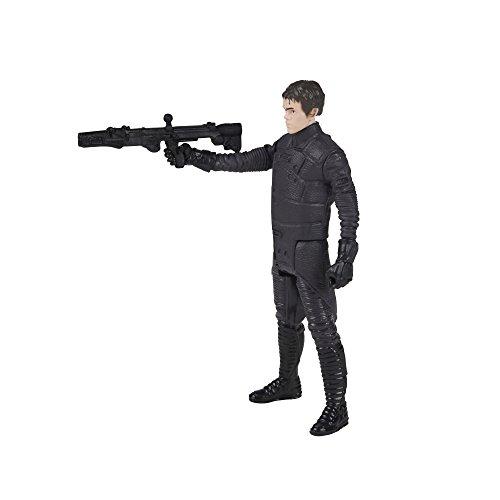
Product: Star Wars Force Link Rathtar & Bala-TIK Figure
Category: Toys & Games | Collectible Toys | Statues, Bobbleheads & Busts | Statues
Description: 3.75-inch-scale, Star Wars Force Link-activated Rathtar and Bala-Tik figure.
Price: $10.53
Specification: ProductDimensions:3x11x8.7inches|ItemWeight:11.2ounces|ShippingWeight:11.2ounces(Viewshippingratesandpolicies)|DomesticShipping:ItemcanbeshippedwithinU.S.|InternationalShipping:ThisitemcanbeshippedtoselectcountriesoutsideoftheU.S.LearnMore|ASIN:B01MSEIQRE|Itemmodelnumber:C1247|Manufacturerrecommendedage:4yearsandup